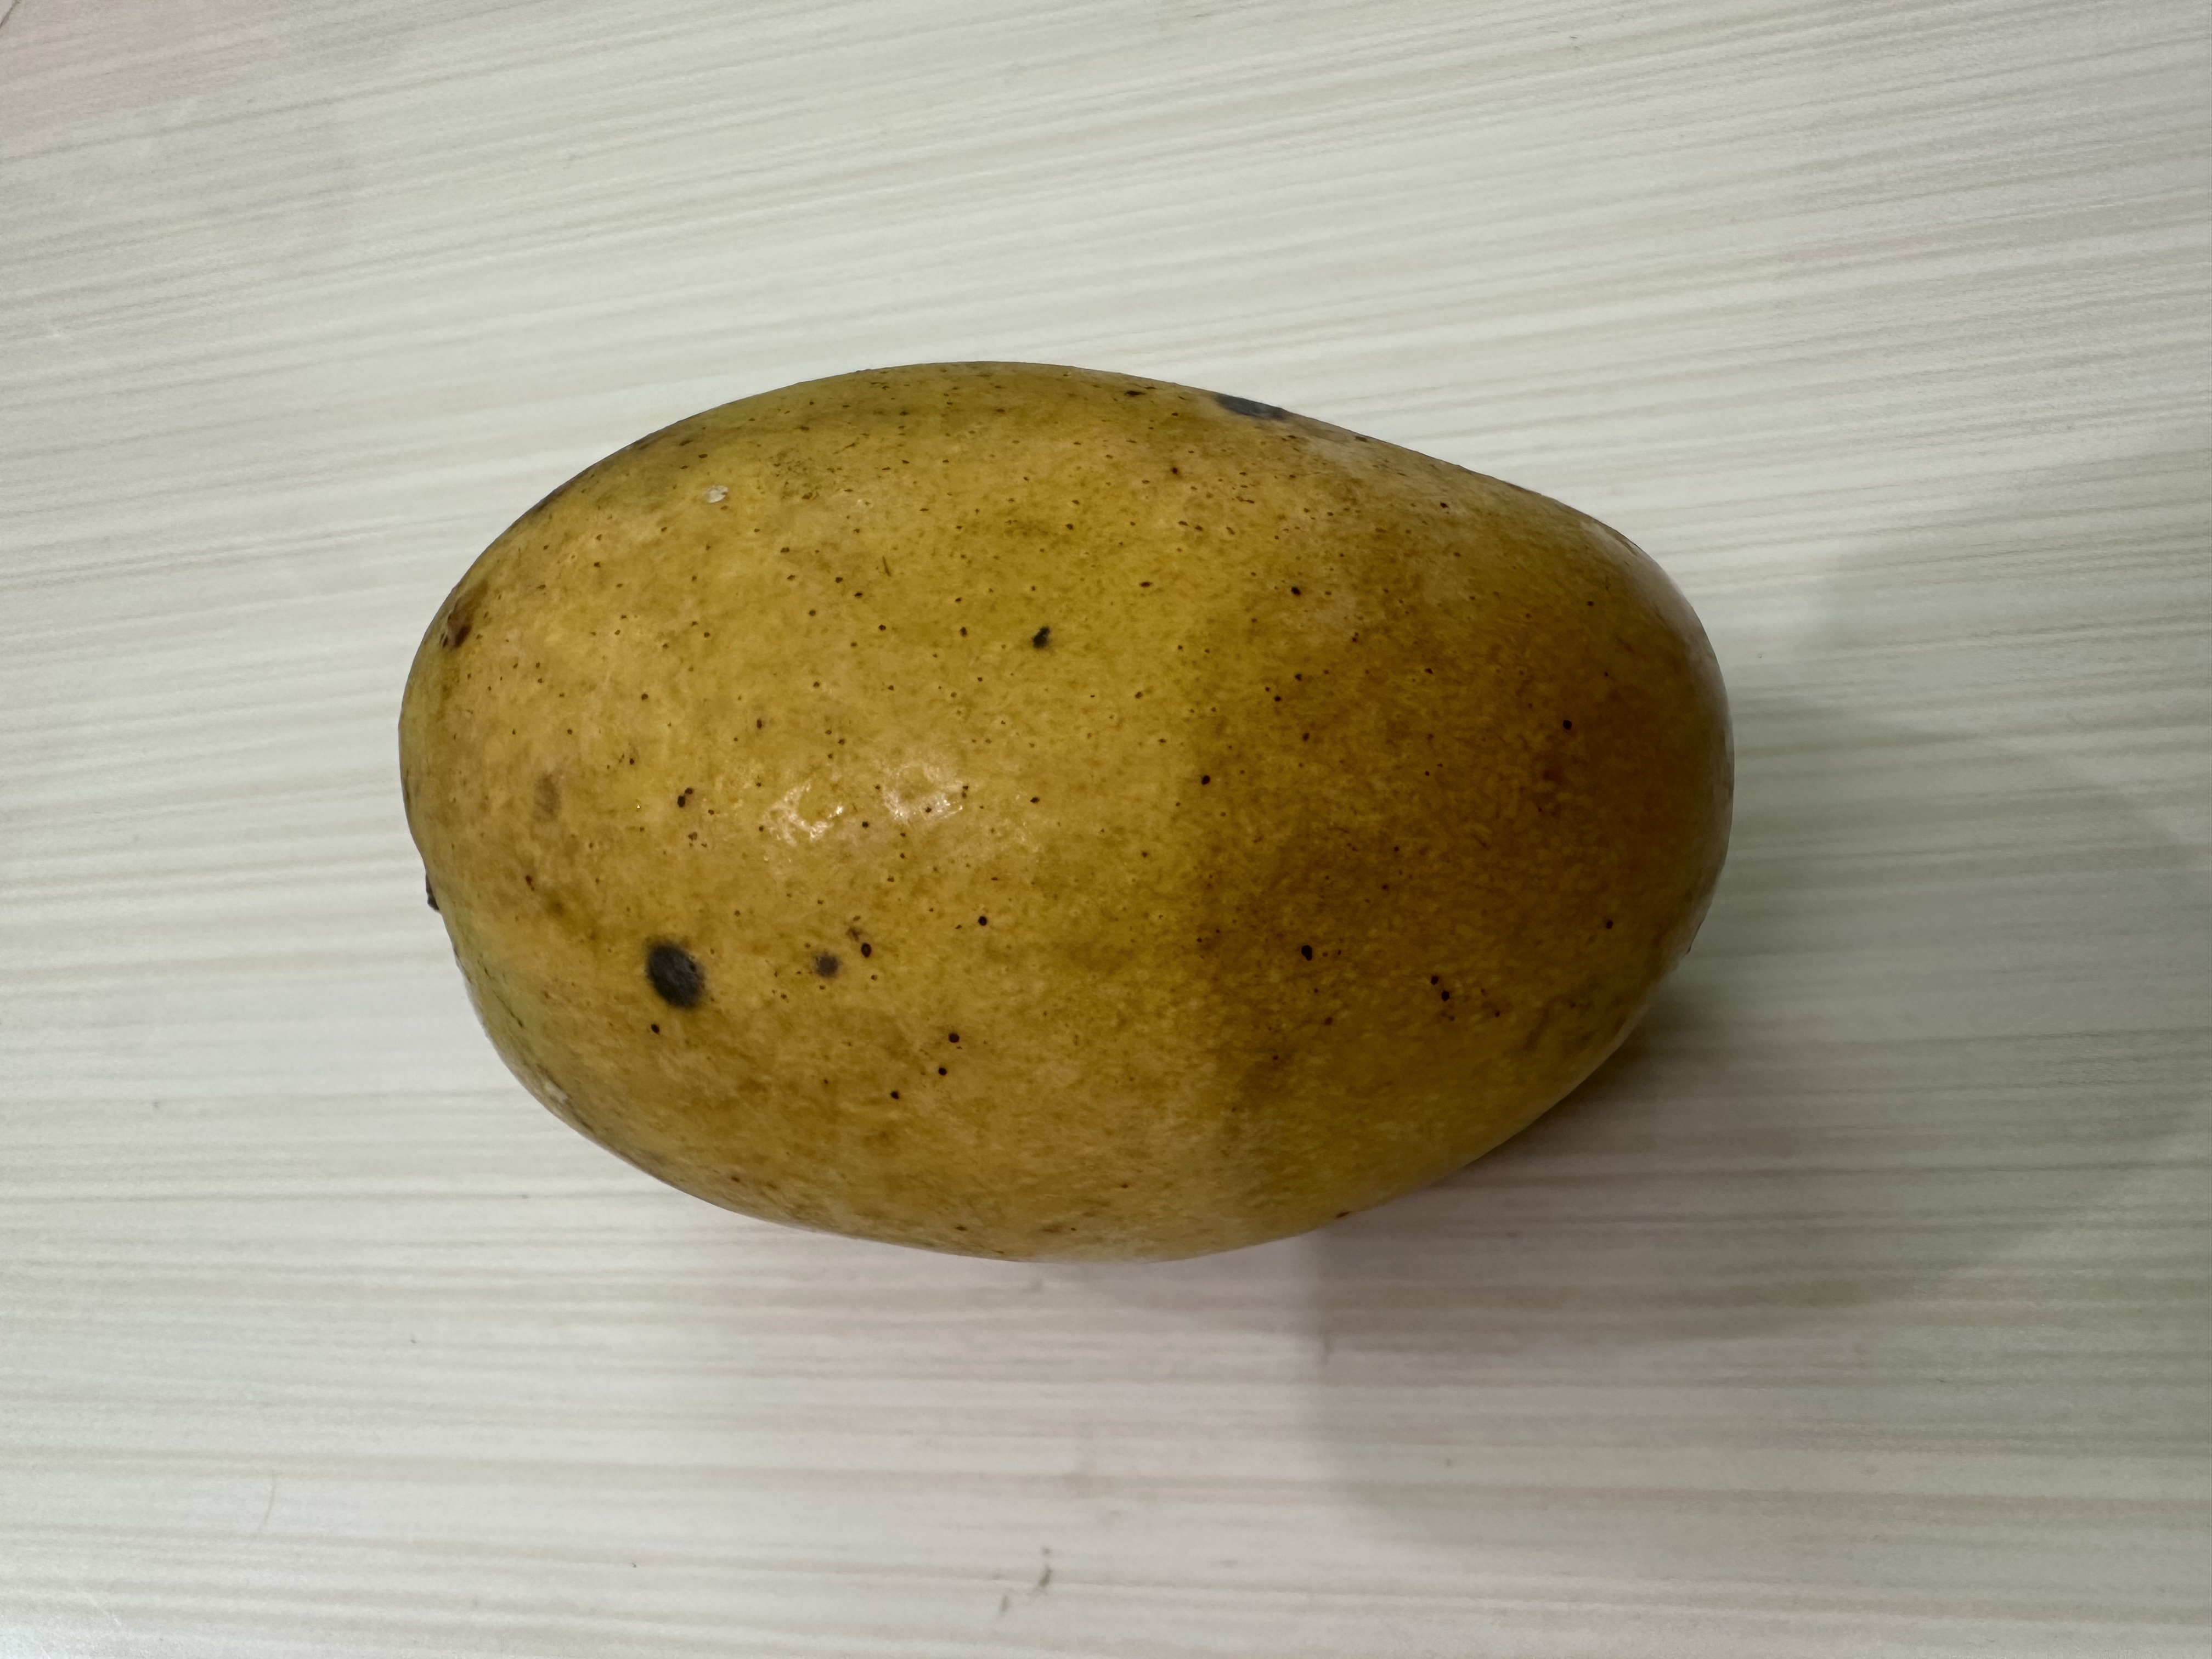
Mango variety: Kanchon Langra